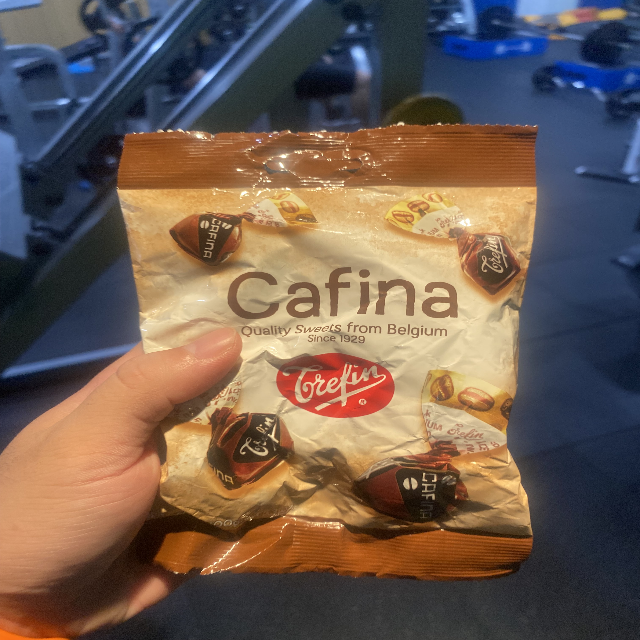
Label: plastics